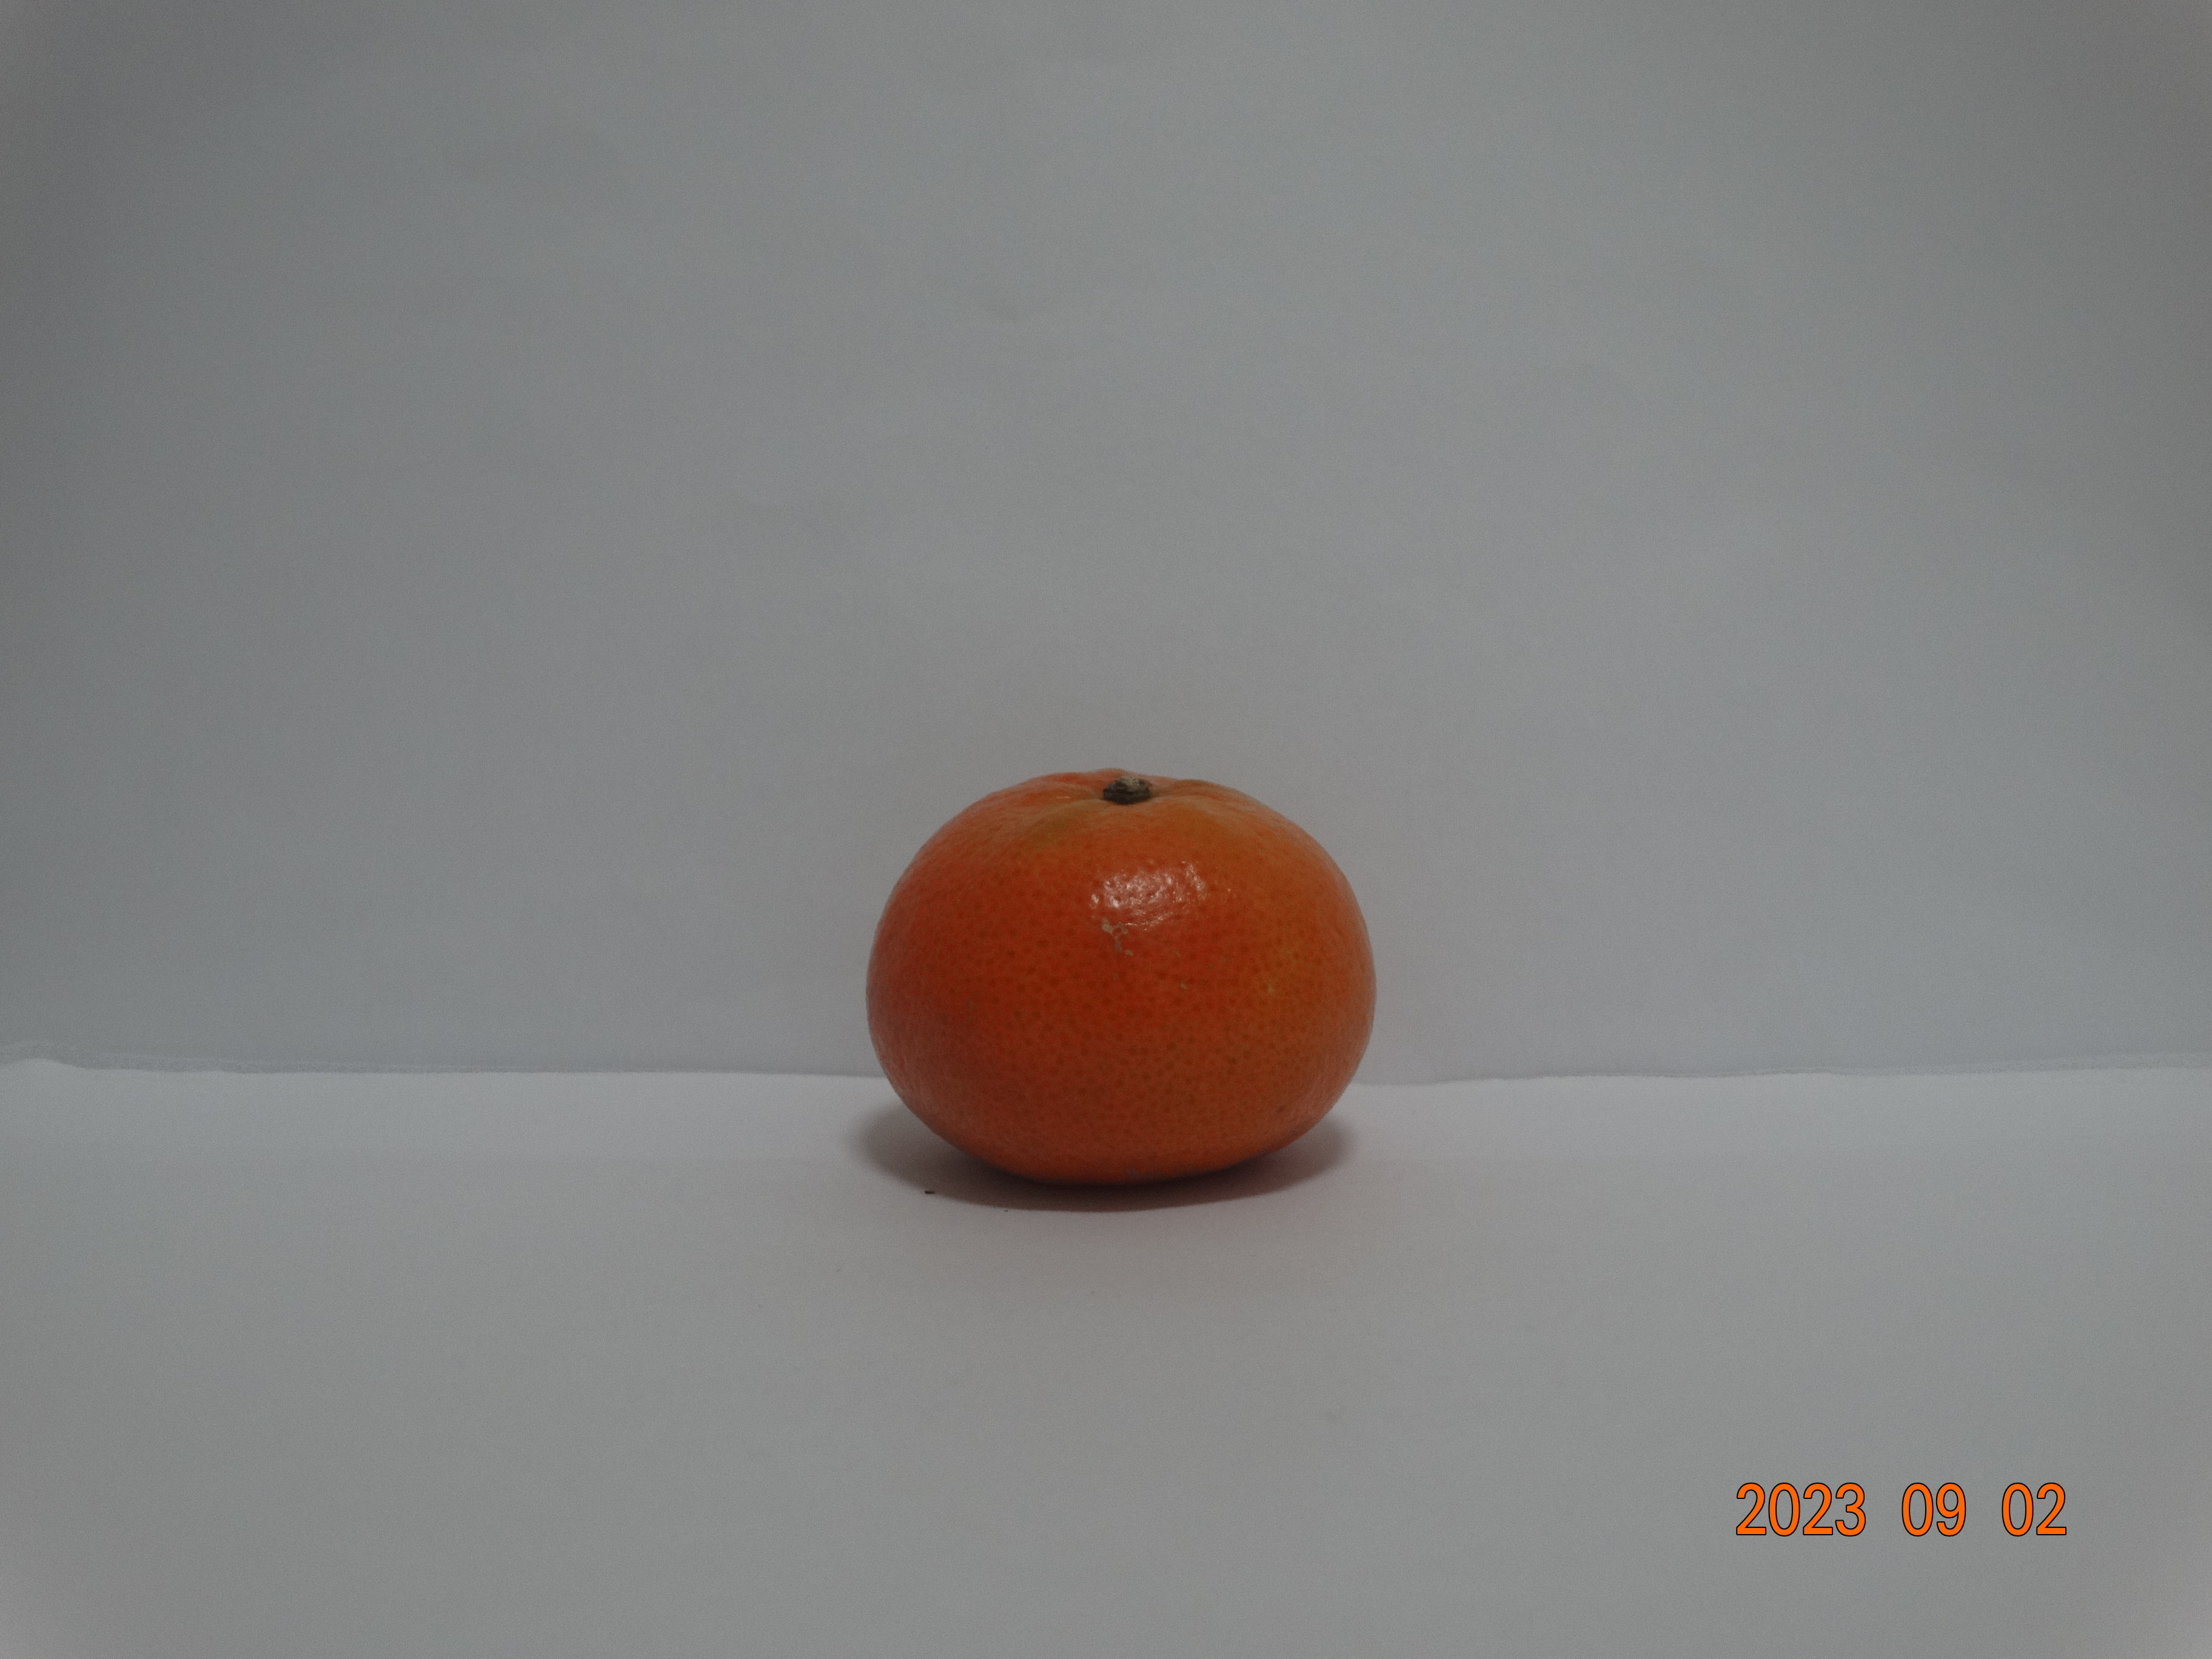
Citrus fruit variety: tangerine